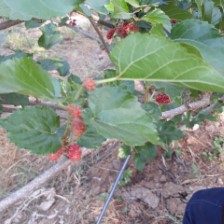
Variety: ChiangMai60